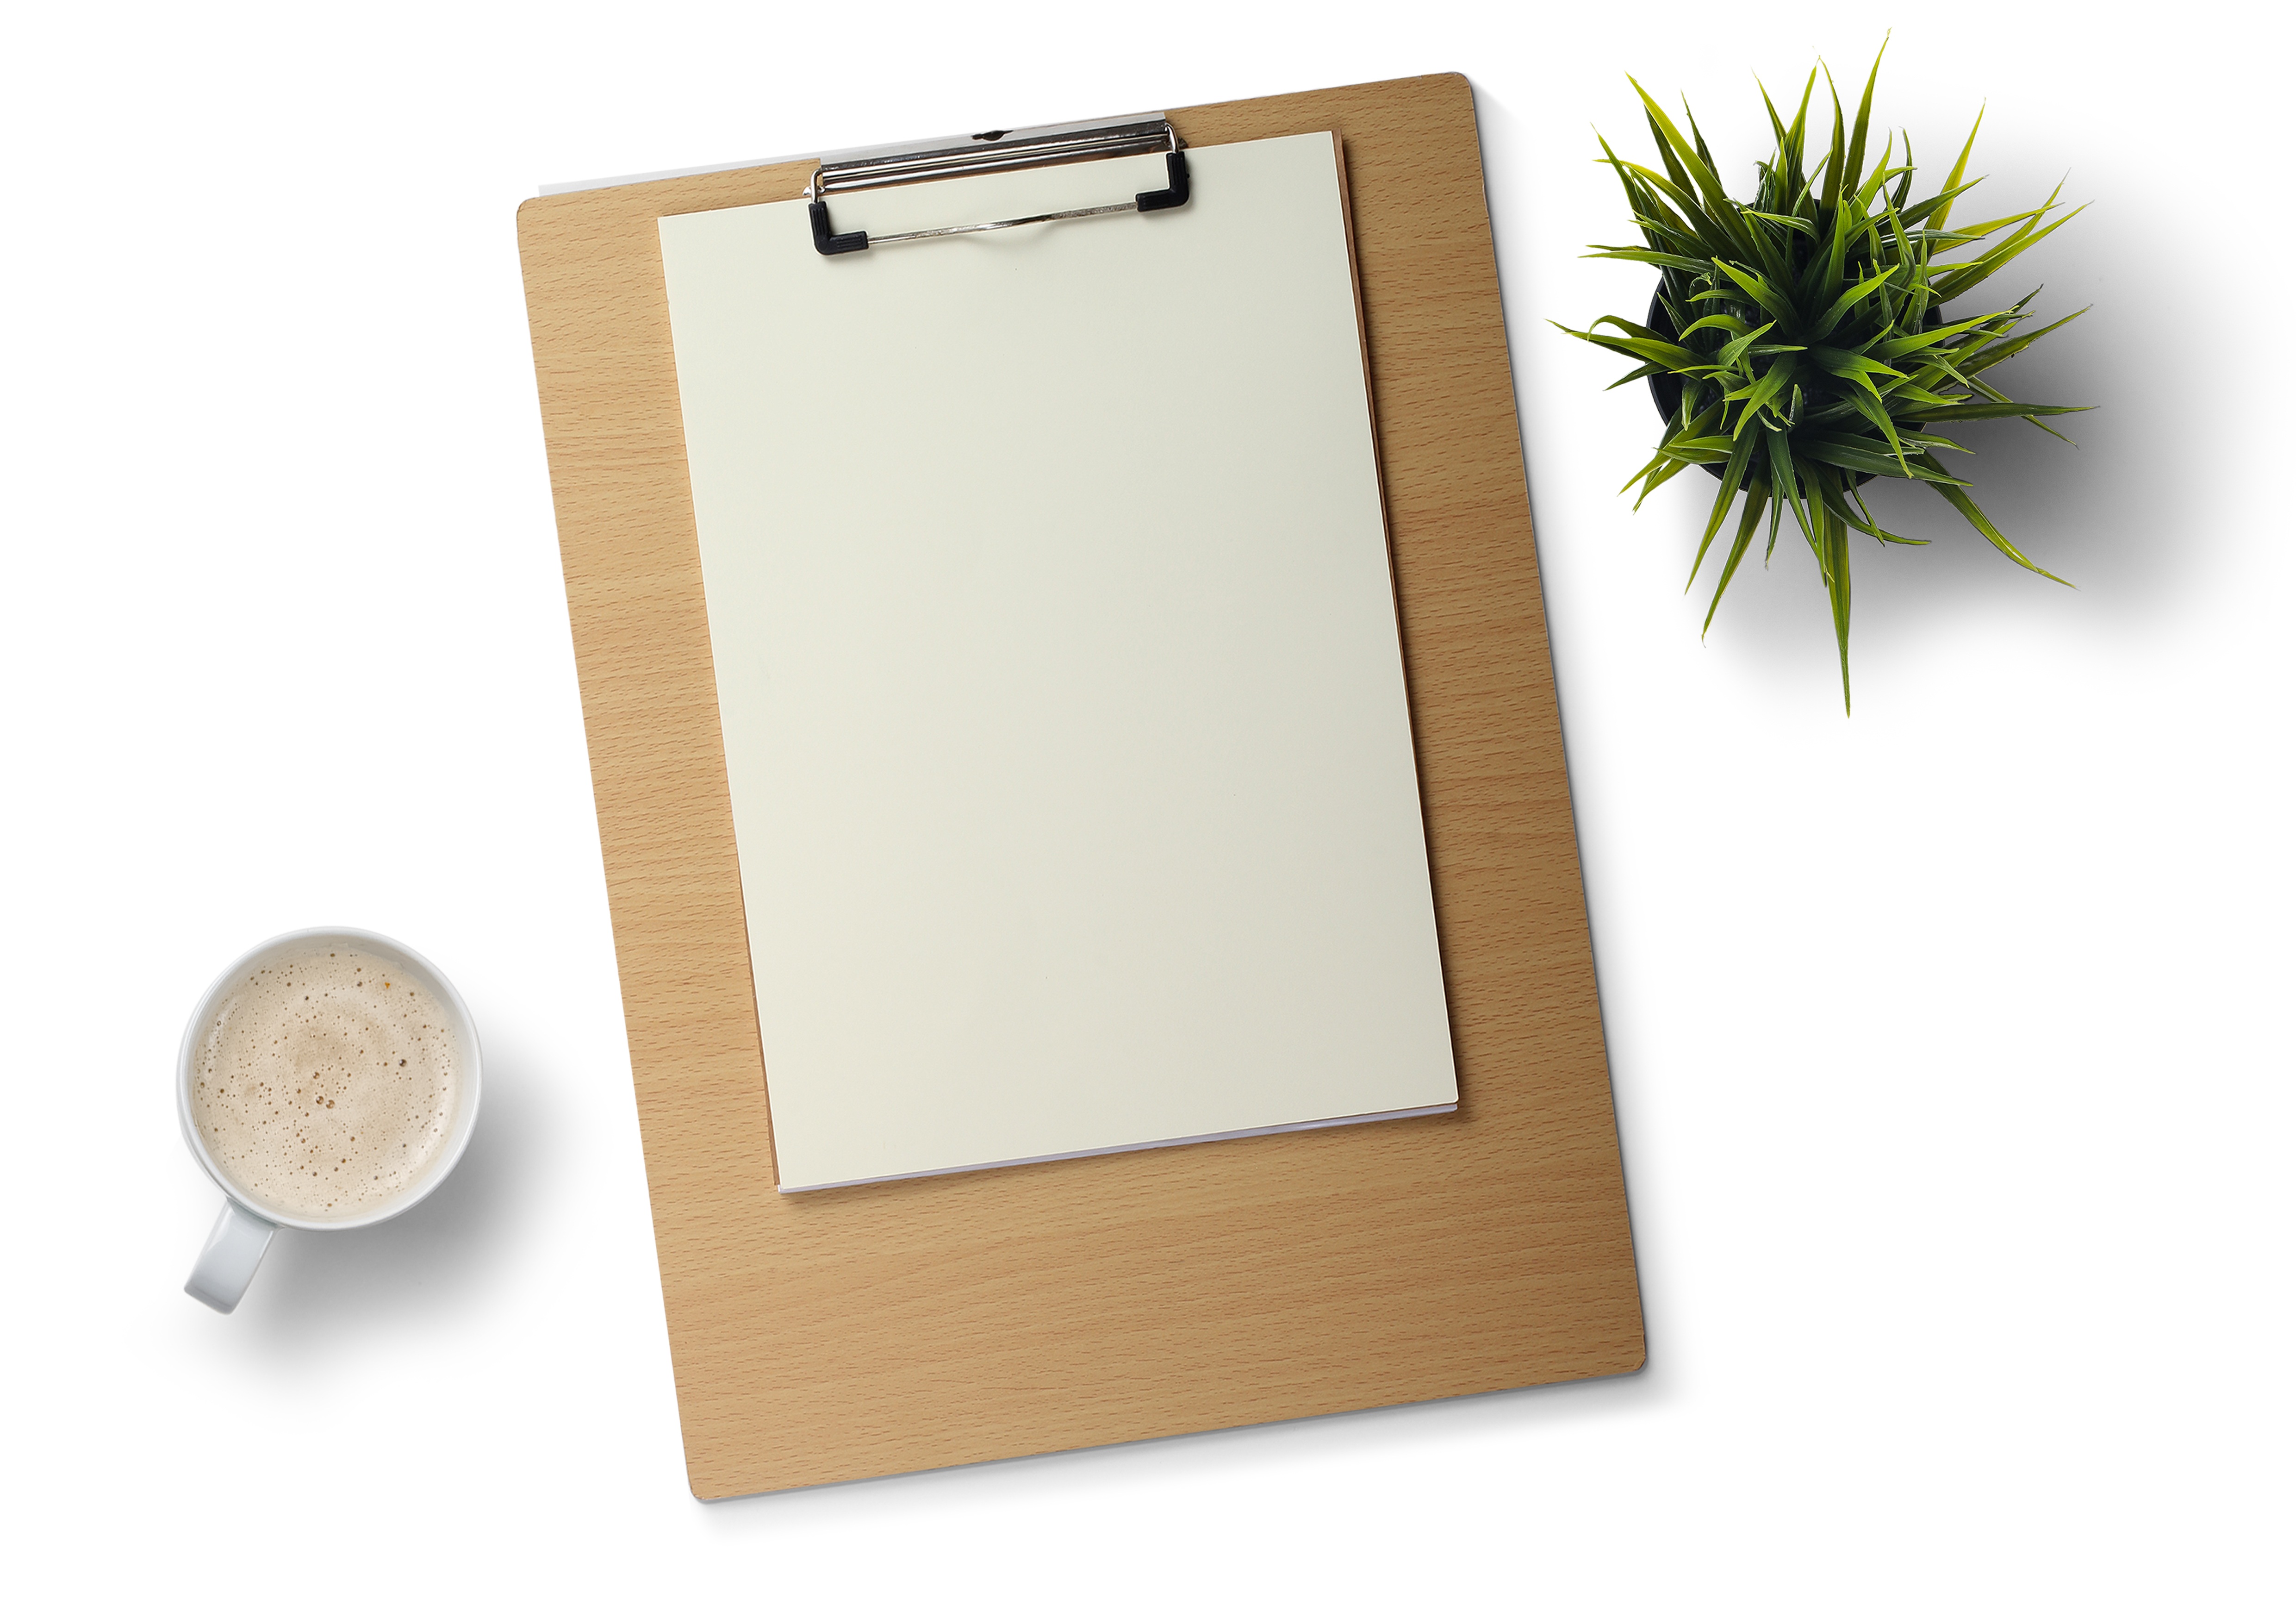
desk, coffee, plant, office, lighting, blank, product, document, white background, note pad, drawing pad